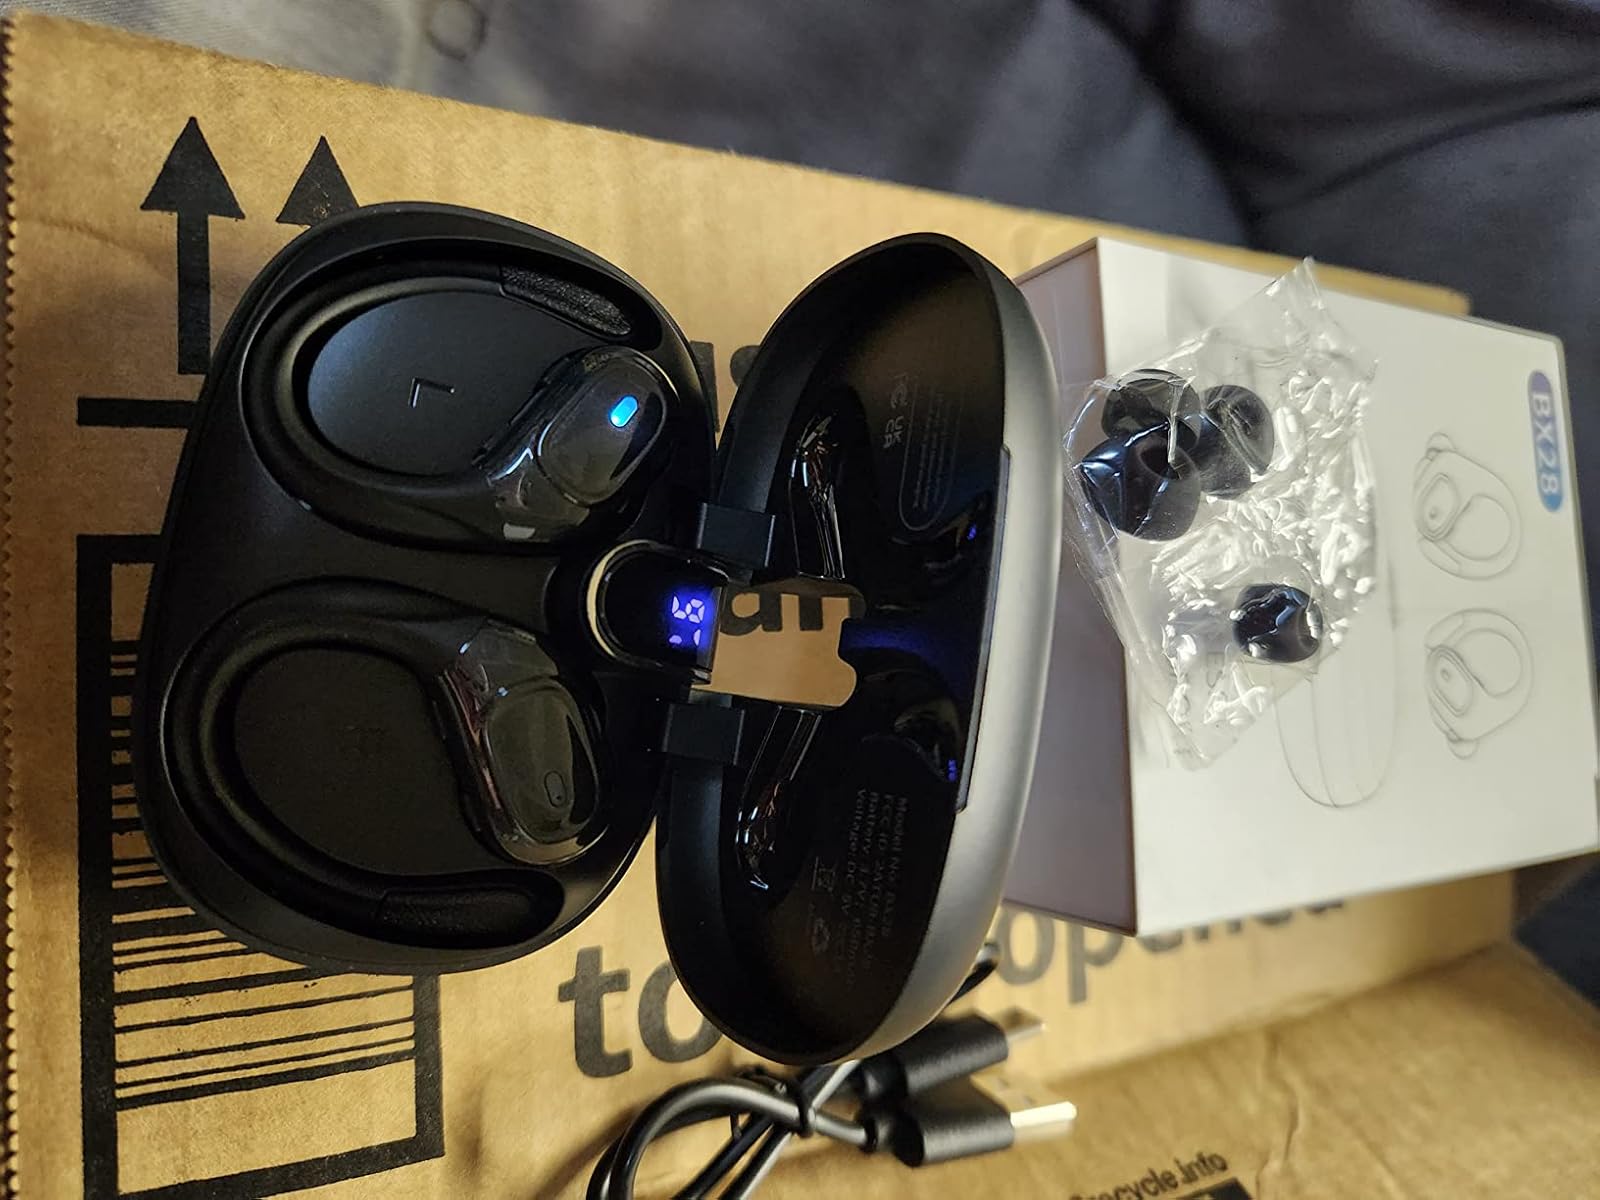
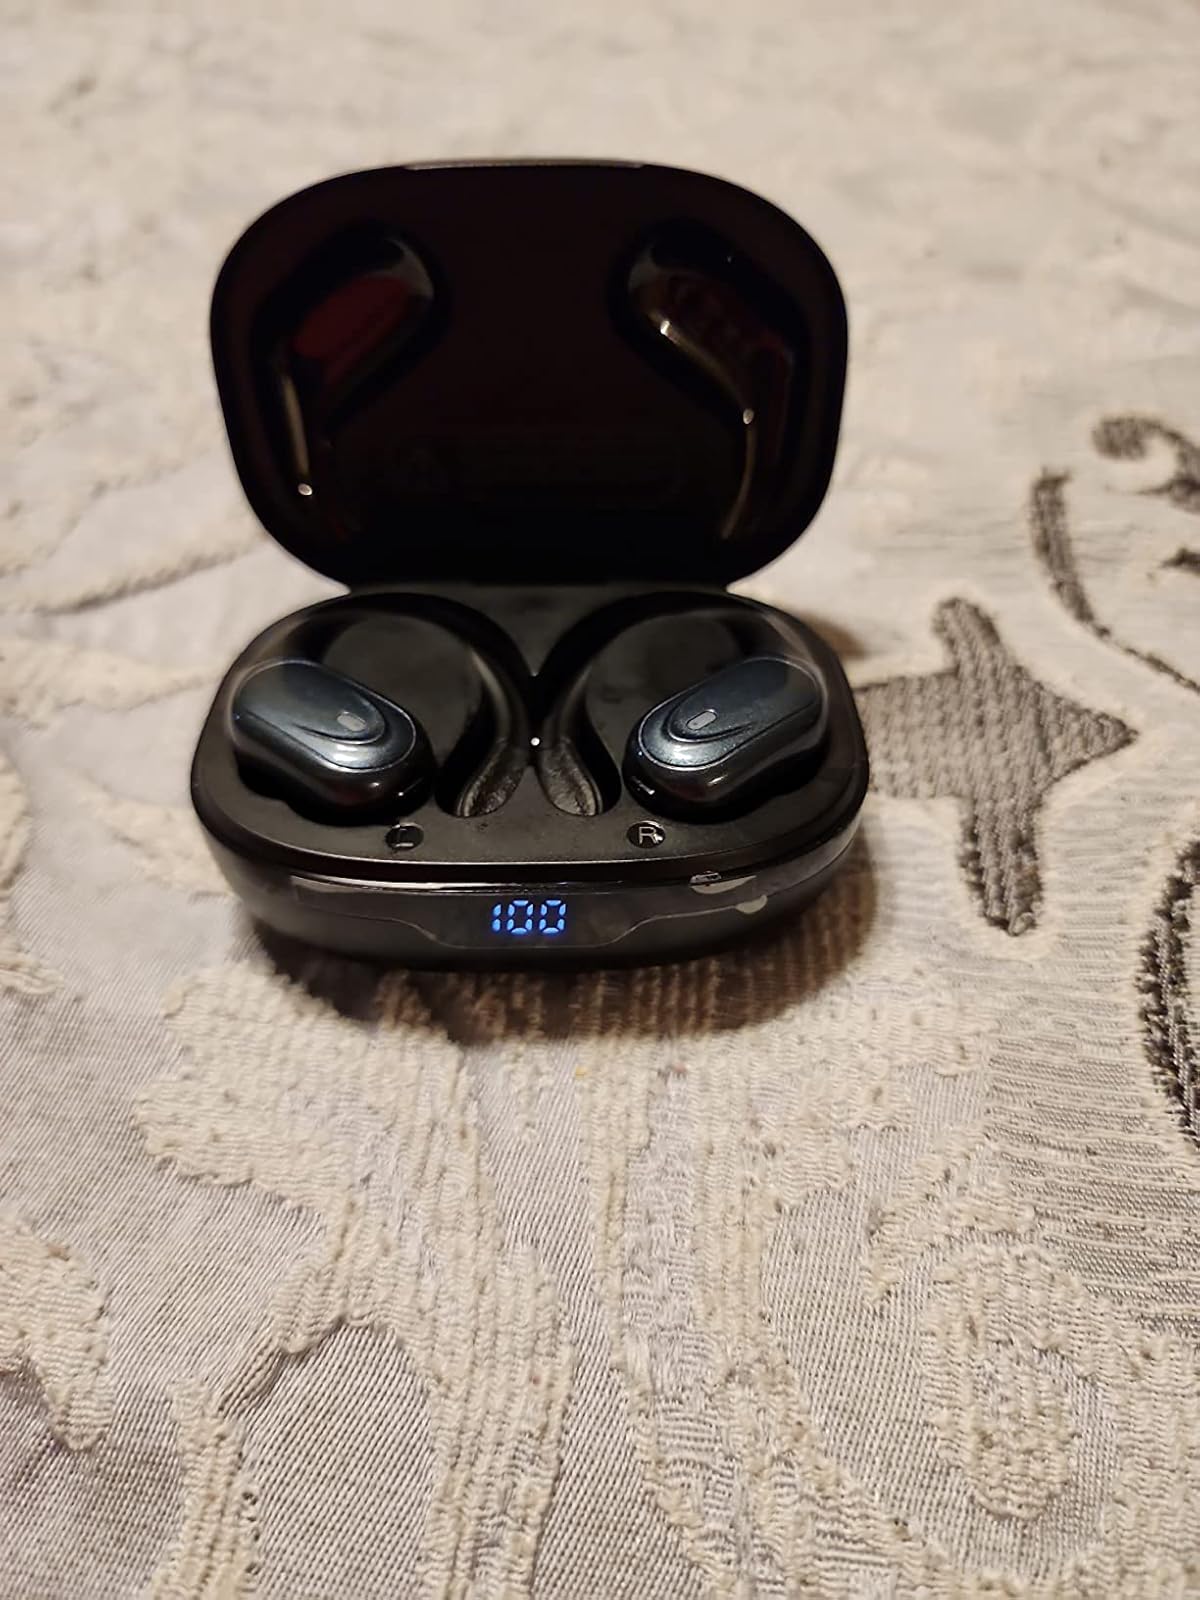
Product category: earbuds
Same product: no